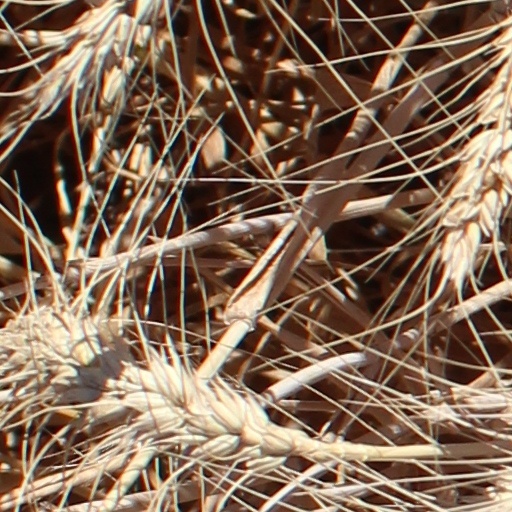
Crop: wheat